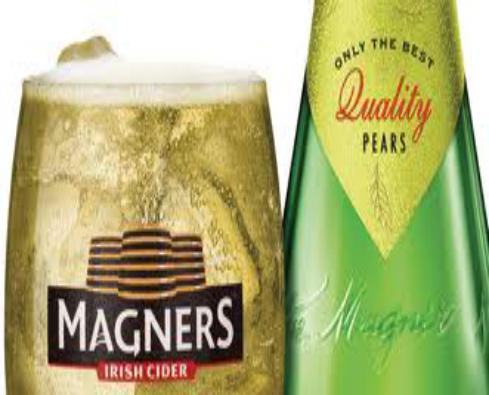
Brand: Magners Irish
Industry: Food